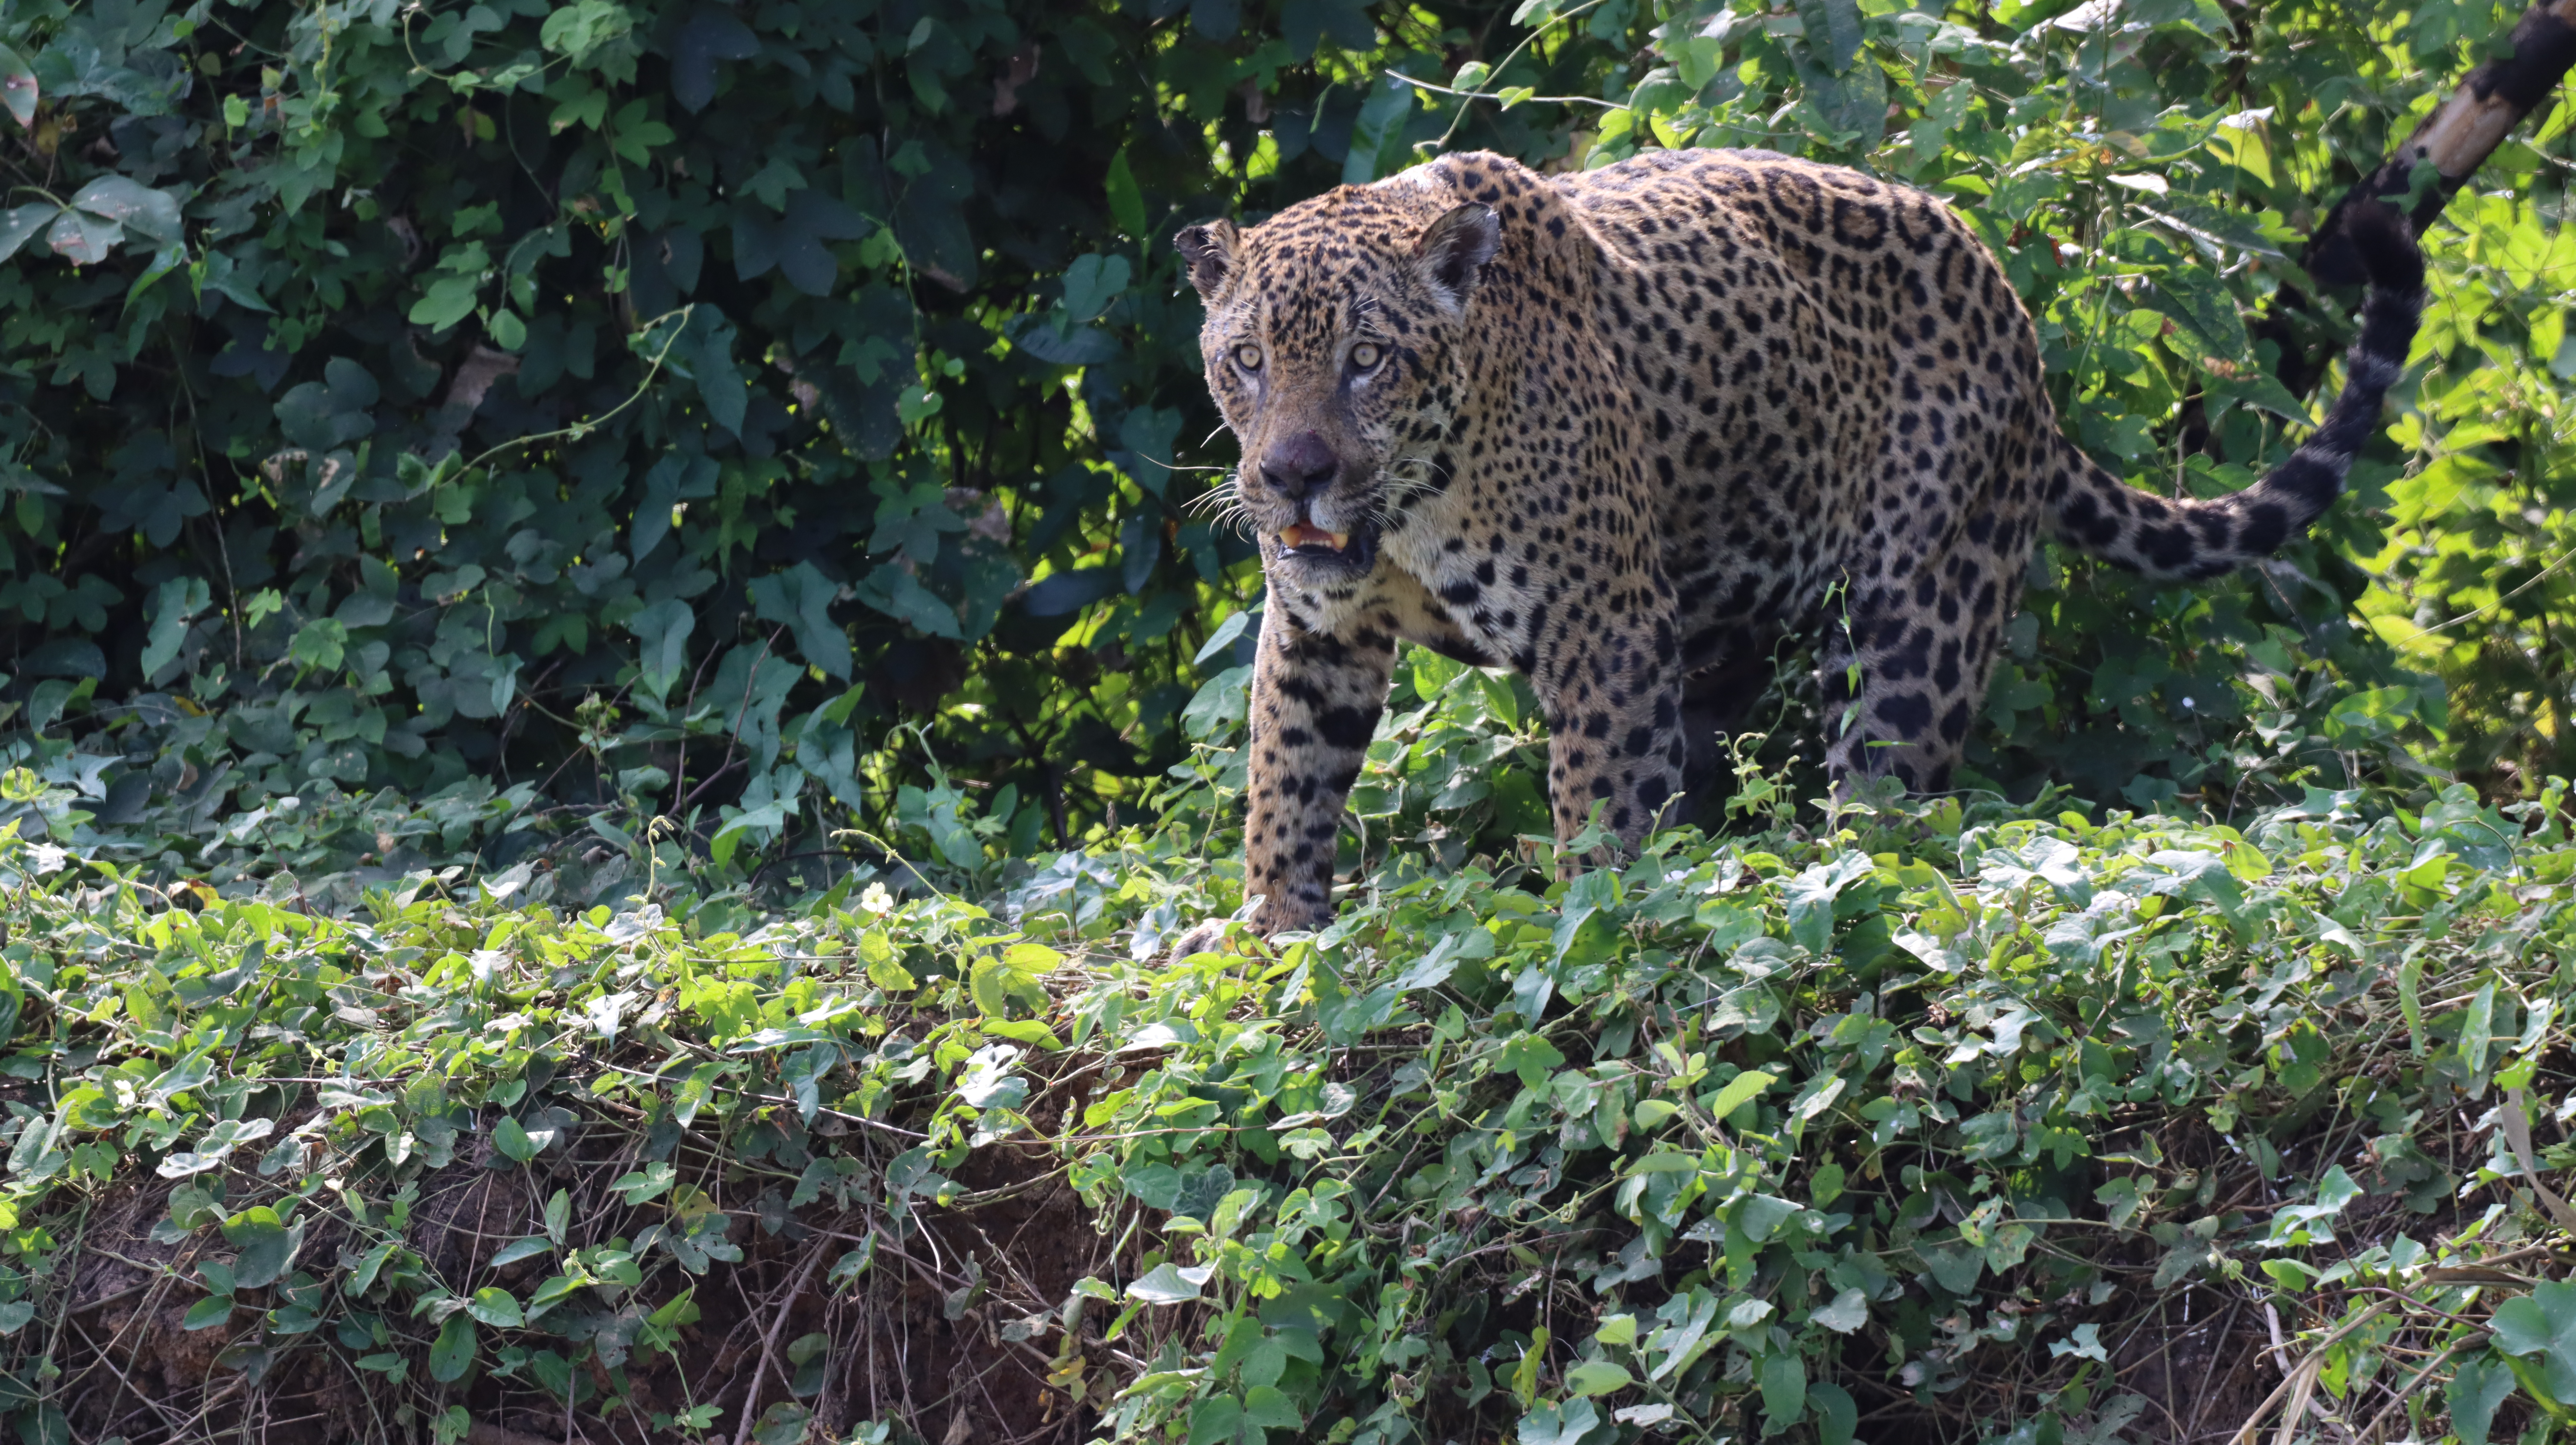
Jaguar: Kwang